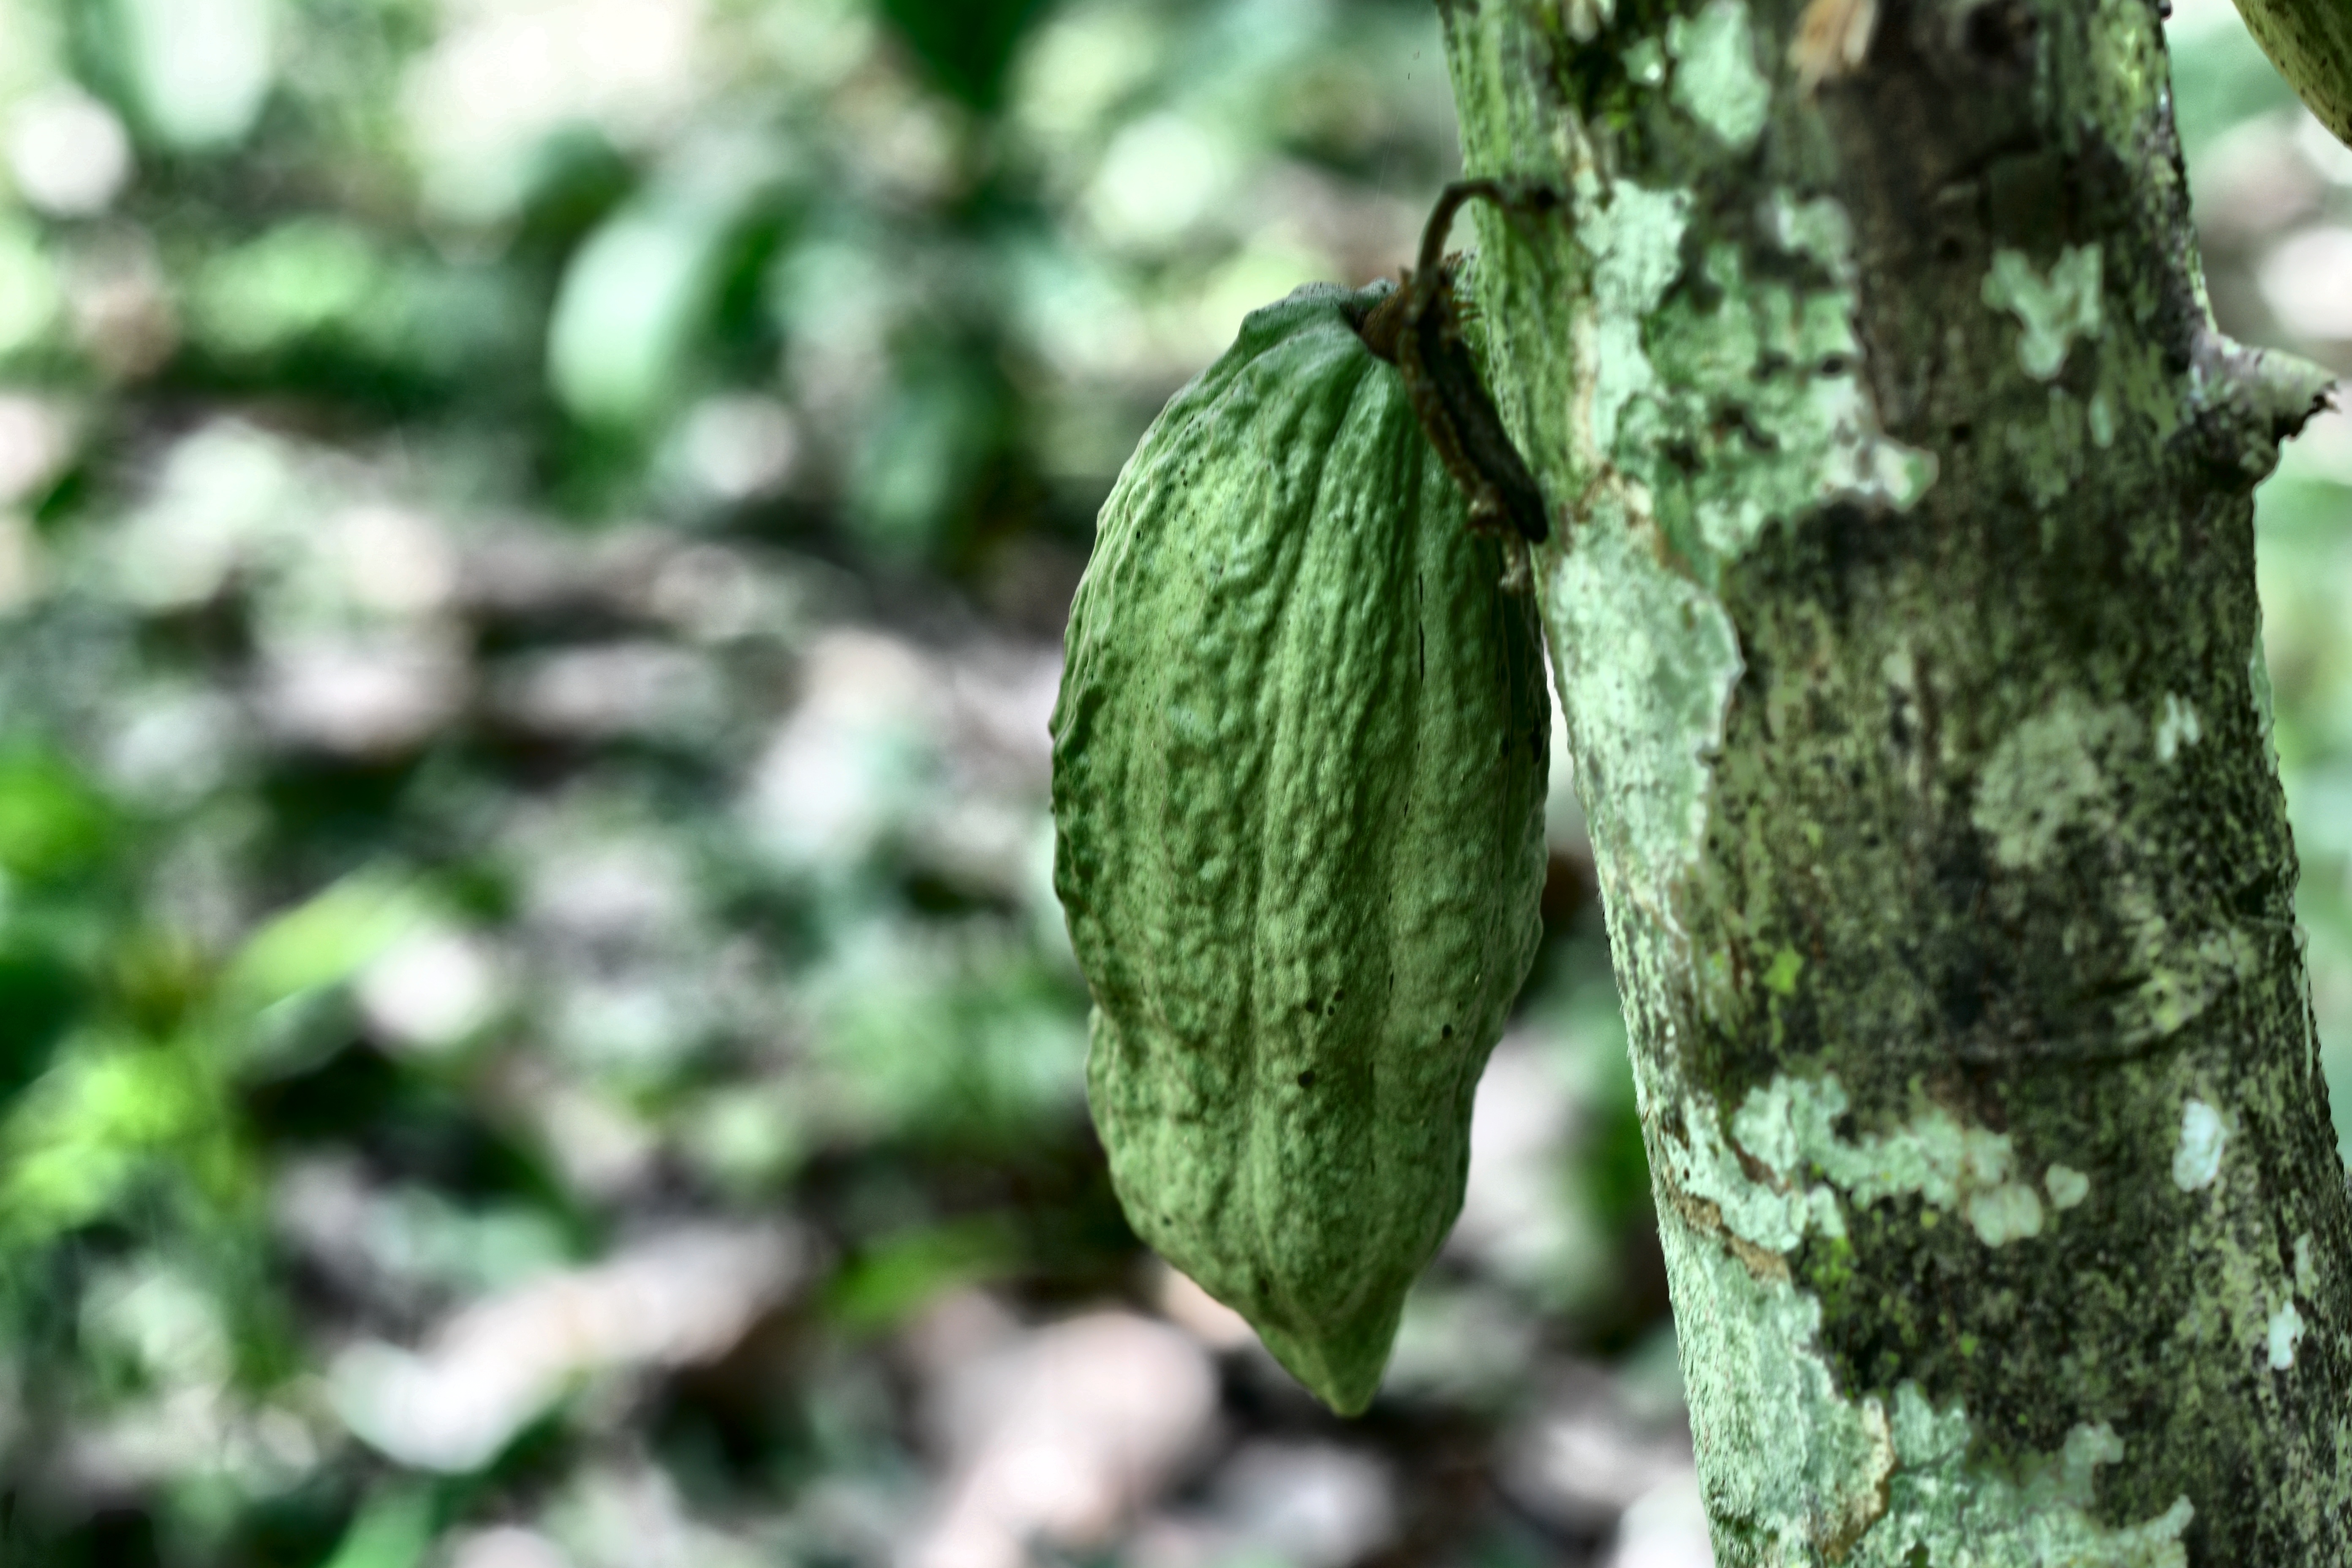
Maturity: unmature
Variety: Angoleta